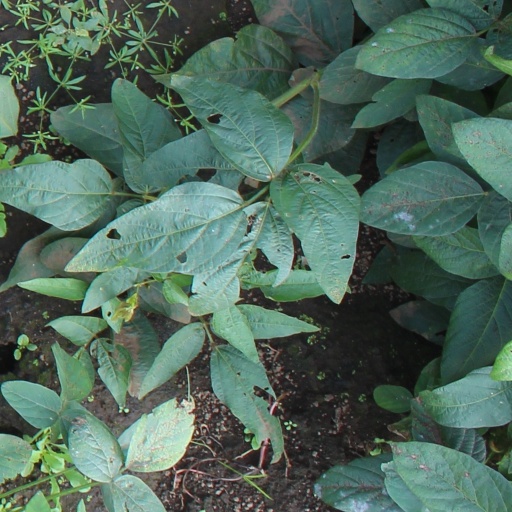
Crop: soybean